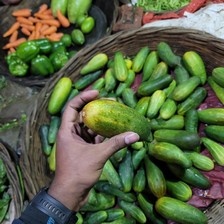
Label: cucumber